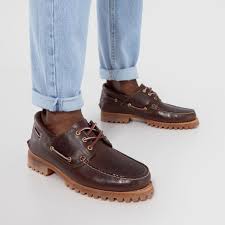
Label: Boat